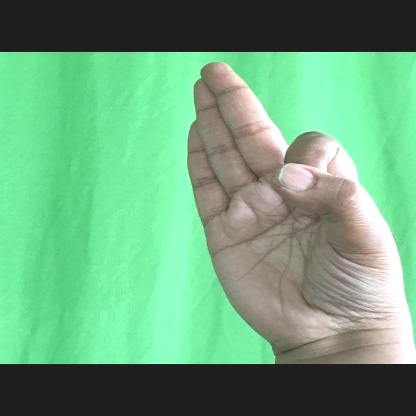
Mudra: Aralam